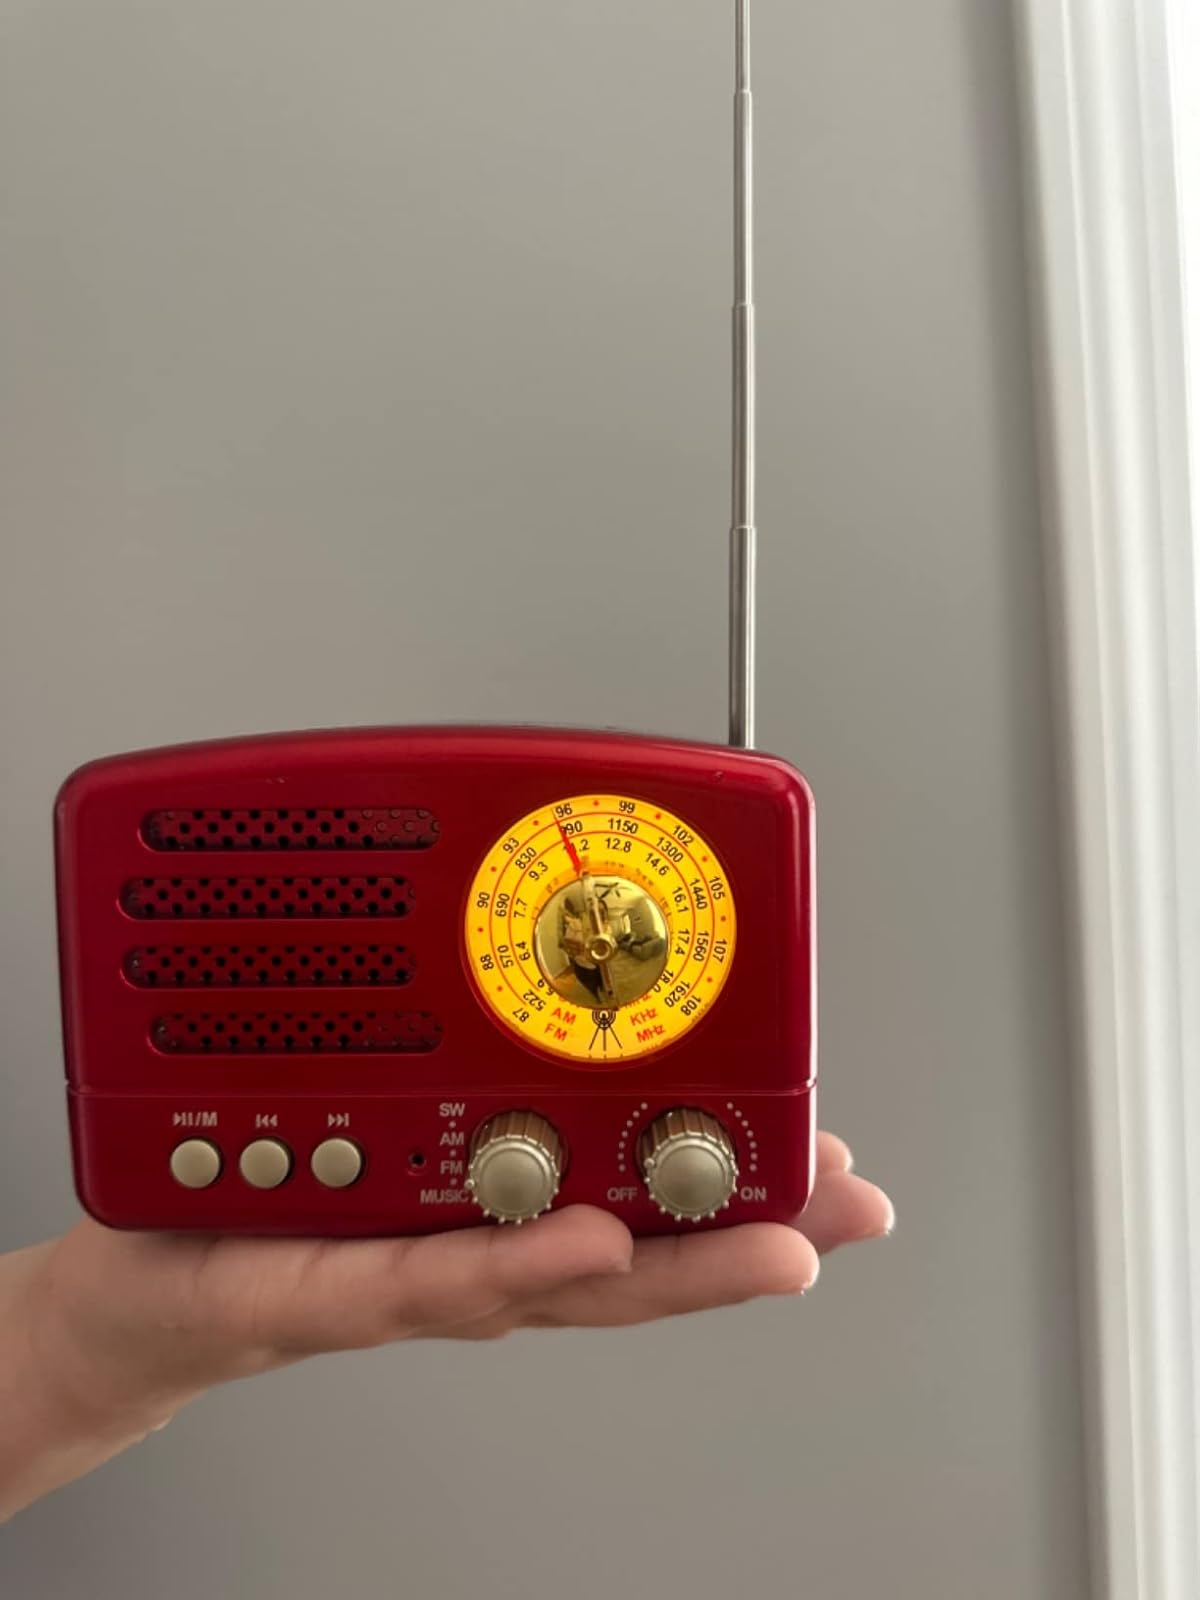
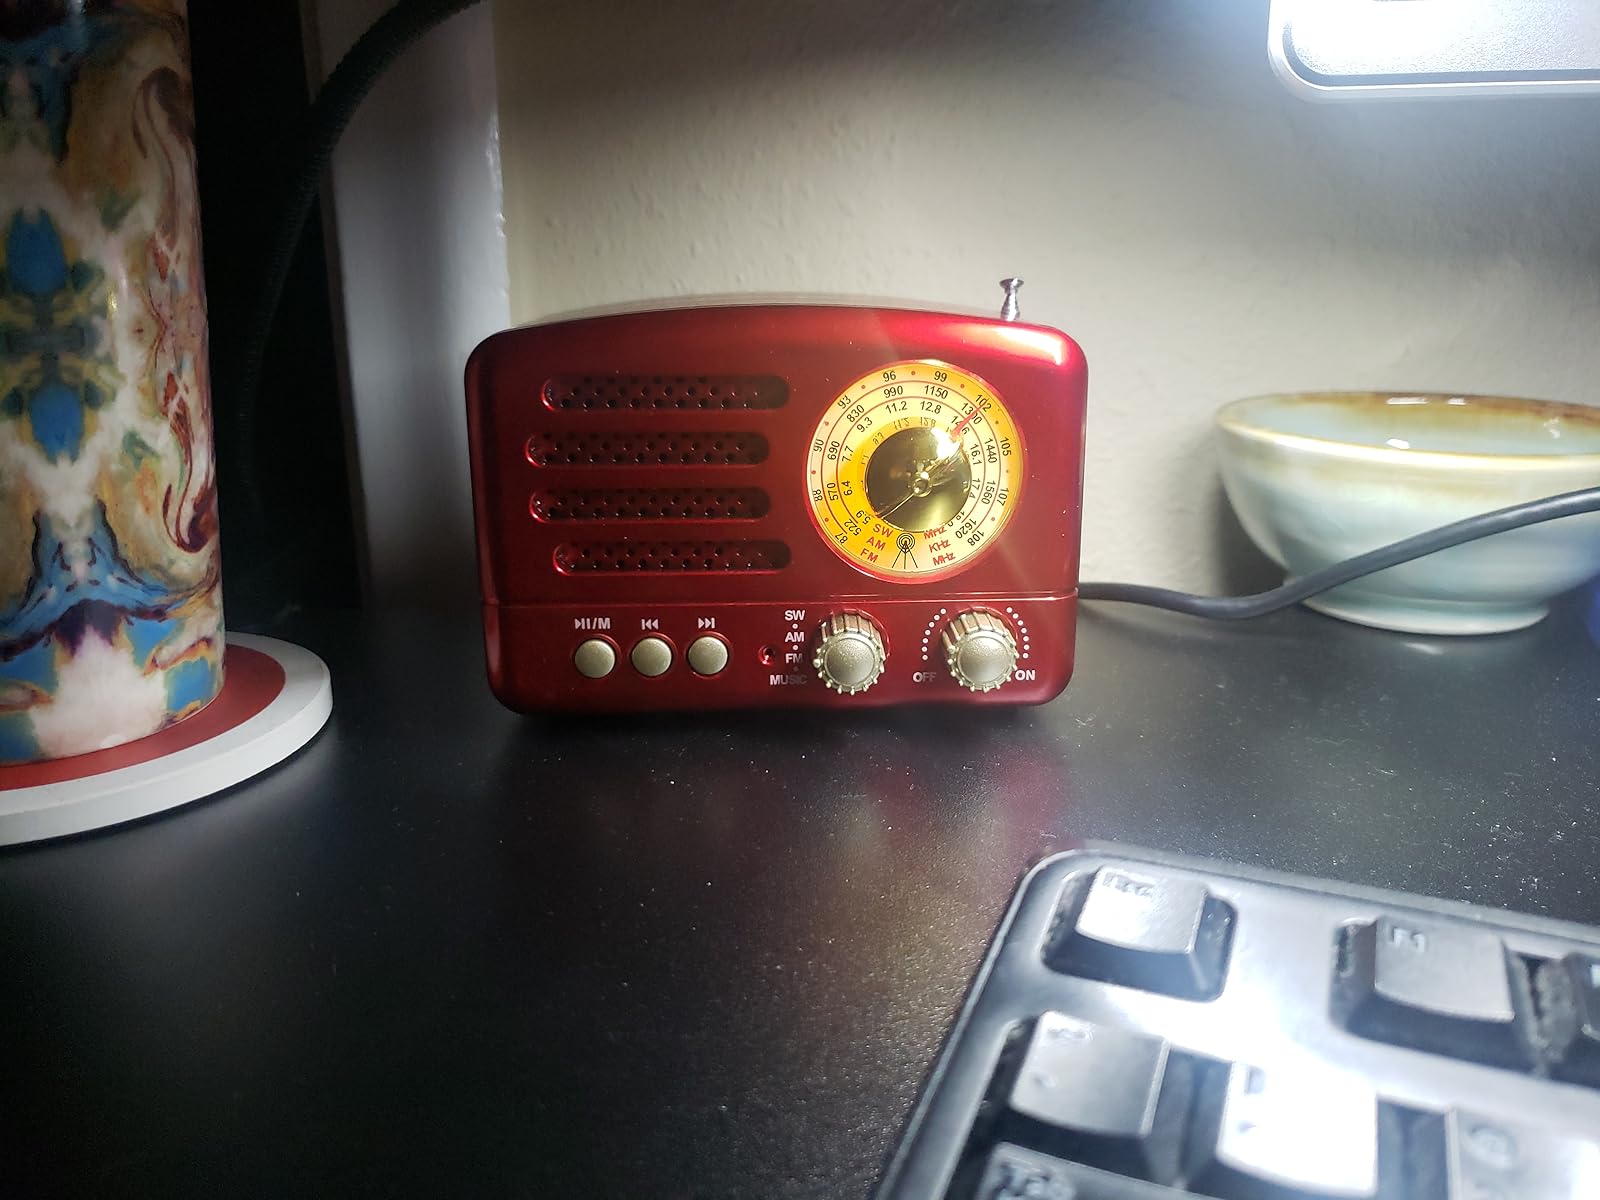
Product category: radio
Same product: yes